Henry Frederick Conrad Sander

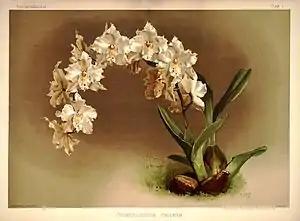
Sander's illustration of "Odontoglossum crispum" from

In 1867 Sander entered the employ of James Carter & Co., a nursery at Forest Hill, meeting the Czech explorer and plant collector Benedict Roezl. Roezl had been shipping plants to England for some time, but needed a reliable agent there to manage sales, leaving him free to collect and explore. Their business association was to prove a profitable one.